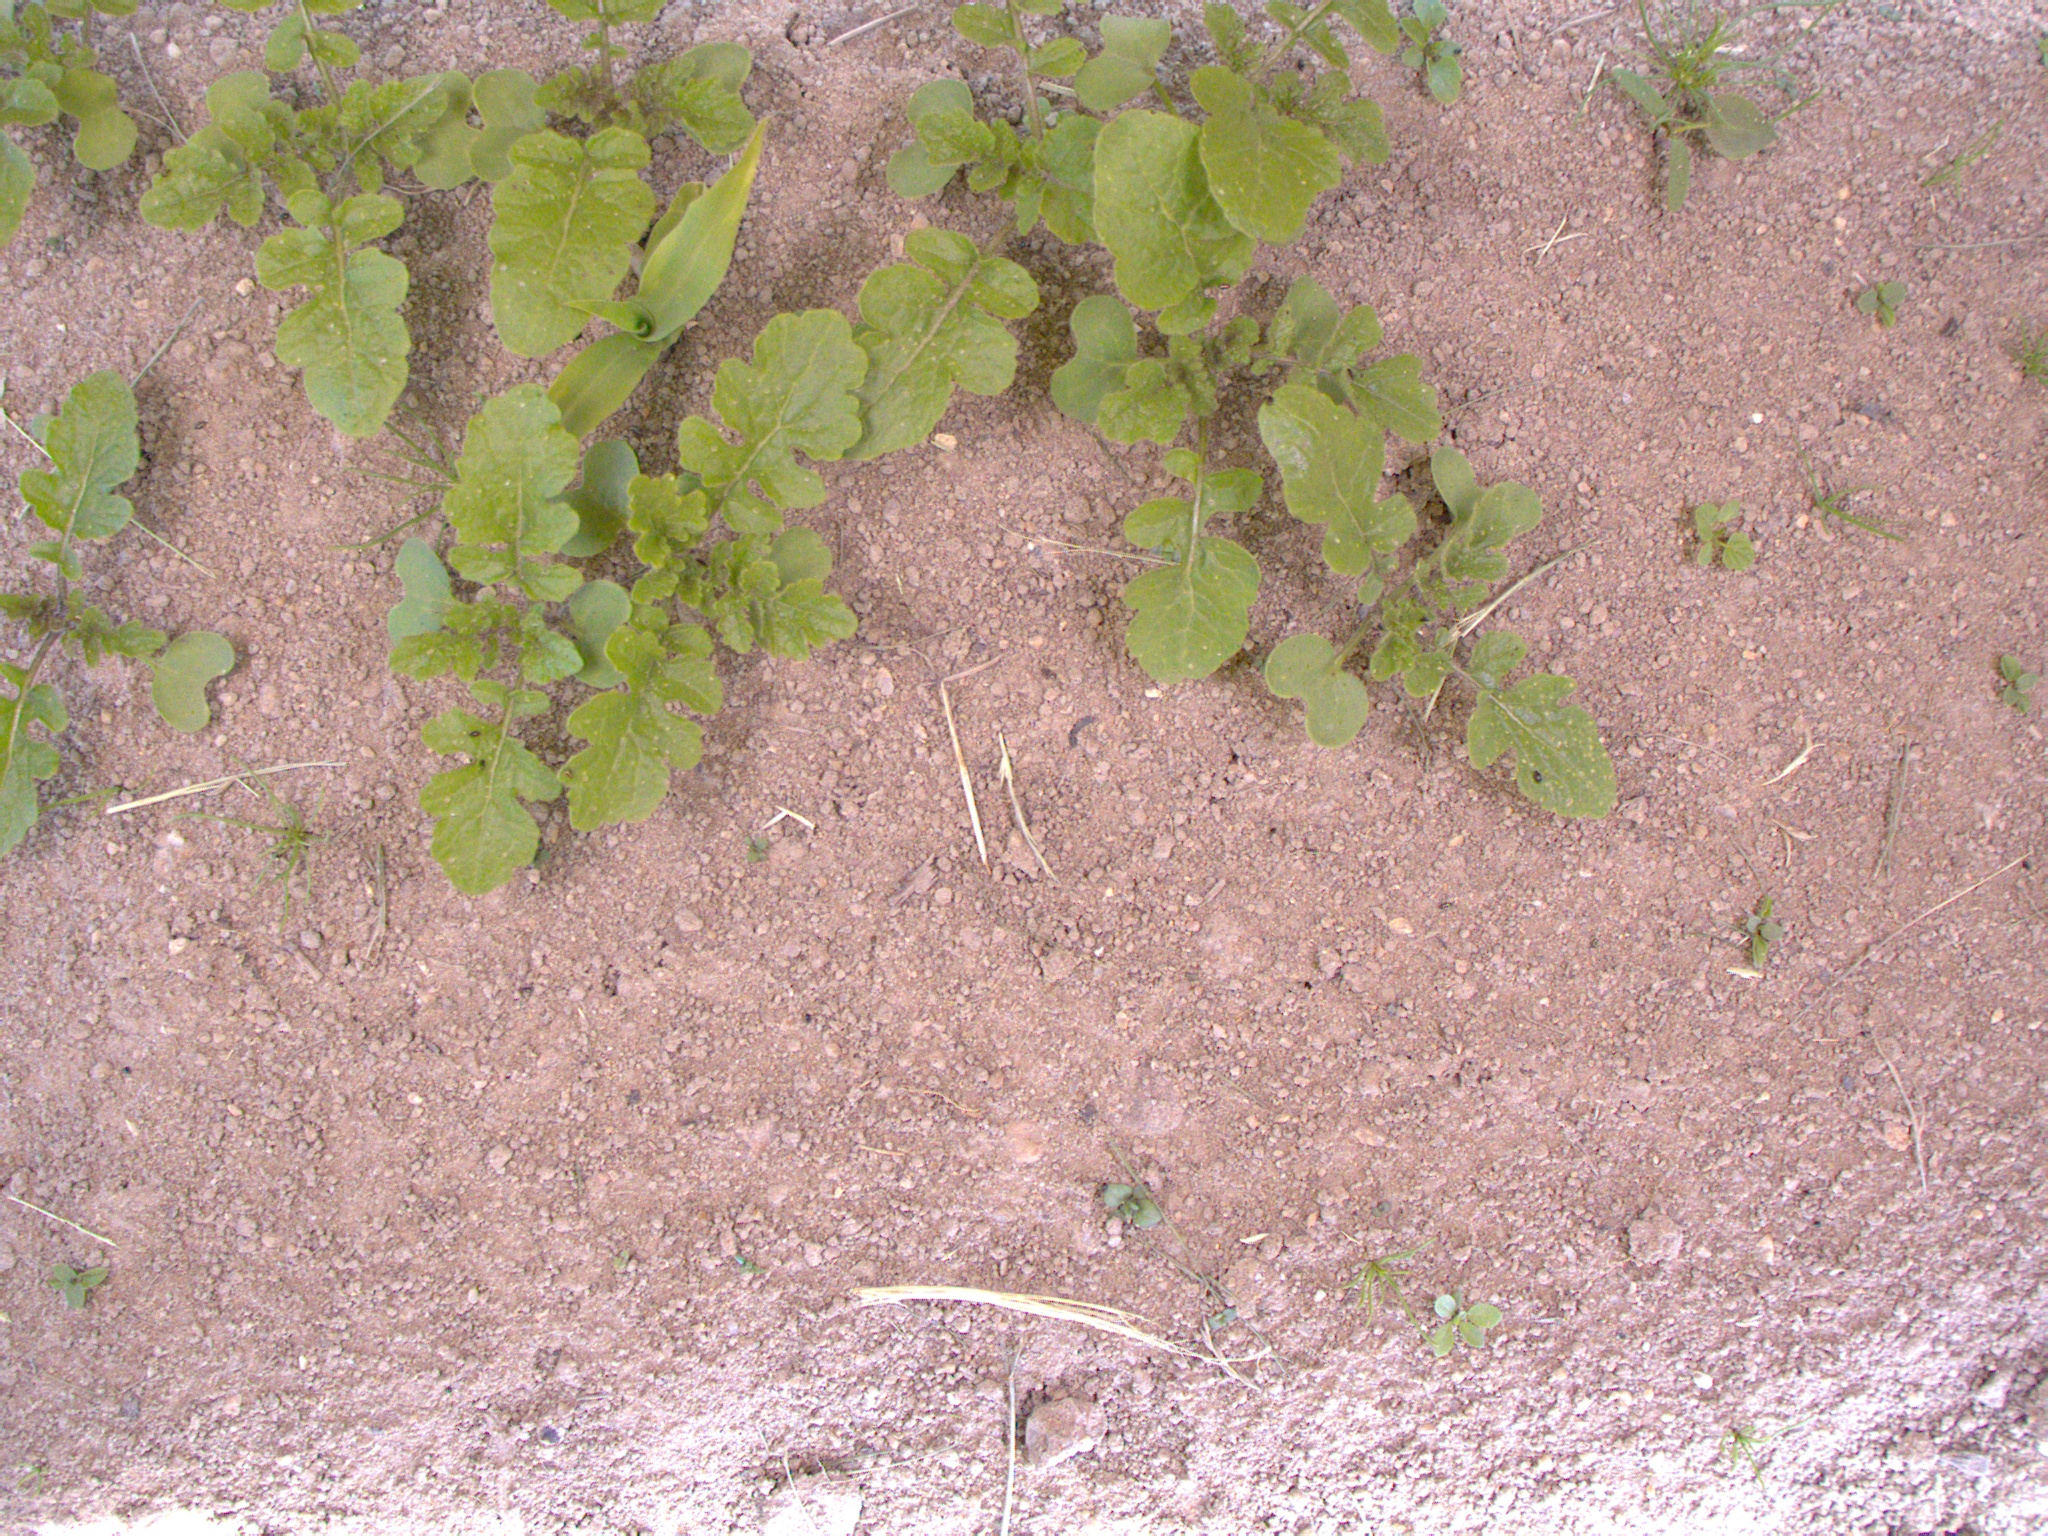
Crop: maize
Objects: maize, stem_maize